Reardan, Washington

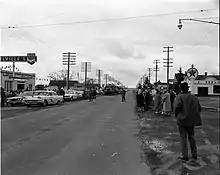
An Atlas rocket passing through Reardan to a nearby silo in 1961

Founded in 1882 and platted in 1889, Reardan was named for Central Washington Railroad engineer C.F. Reardan. Reardan was incorporated on April 14, 1903.